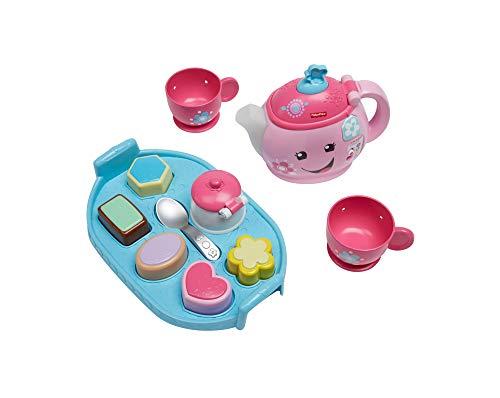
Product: Fisher-Price Laugh & Learn Sweet Manners Tea Set
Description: Tea set comes in packaging that reveals what's inside.
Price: $19.88
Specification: ProductDimensions:5x5x5inches|ItemWeight:1.65pounds|ShippingWeight:1.65pounds(Viewshippingratesandpolicies)|ASIN:B07PBF5BLR|Itemmodelnumber:GLK17|Manufacturerrecommendedage:36months-6years|Batteries:3AAbatteriesrequired.(included)